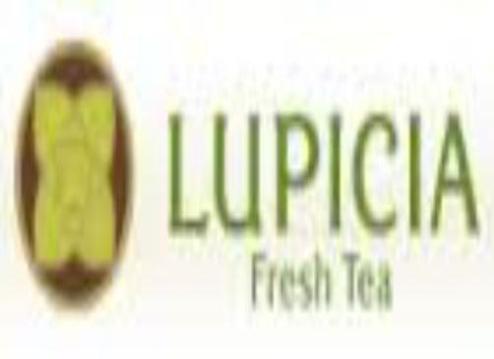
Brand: lupicia
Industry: Food